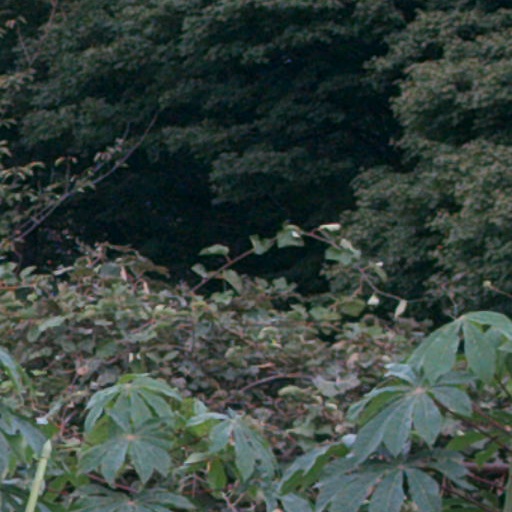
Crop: cassava